Uniforms of the Royal Marines

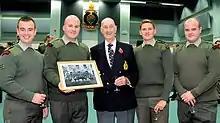
Number 3C dress.

This is the same as 3A dress but with an olive-green woolen pullover; with rank slides for officers and rank arm insignia for other ranks, is worn.